2013 Grand Rapids flood

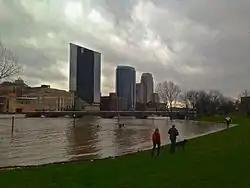
Grand River flood water settling near the Gerald R. Ford Presidential Museum with kayakers floating near light poles of a riverwalk.

In April 2013, heavy rain throughout the Midwest caused severe flooding in the region. In a period between April 8 and 15, Grand Rapids received of rain, while the upriver community of Comstock Park received about of rainfall. Within that period on April 13, the National Weather Service stated that floodwaters in Comstock Park rose from minor to moderate, with the flood stage beginning at and that day's level at .